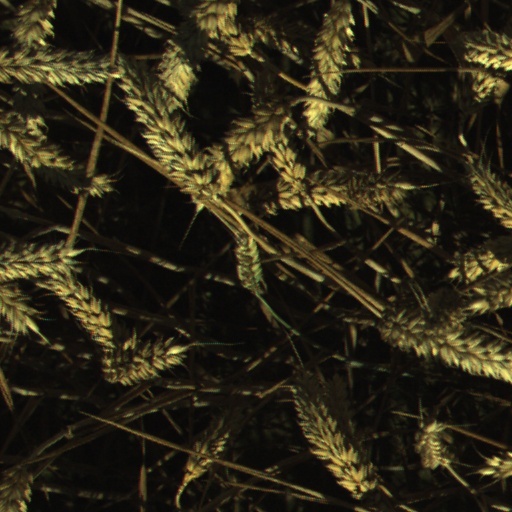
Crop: wheat